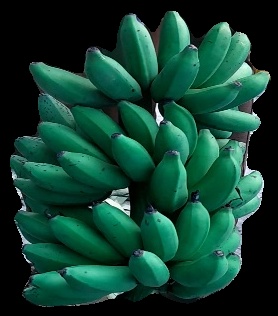
Variety: rasbale
Grade: grade3